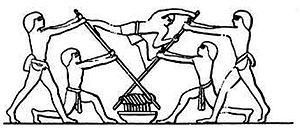
Fin du pressurage dans l'ancienne Égypte
La viticulture en Égypte, si elle n'est pas la plus ancienne du monde, est celle sur laquelle nous possédons le plus de renseignements. Sous les pharaons, les fouilles menées dans les tombeaux de la période prédynastique jusqu'à l'Égypte gréco-romaine, ont donné des renseignements précieux sur la vigne et son type de conduite en hautain, l'implantation des vignobles dans le delta du Nil jusque dans les oasis, la façon de vinifier, etc.